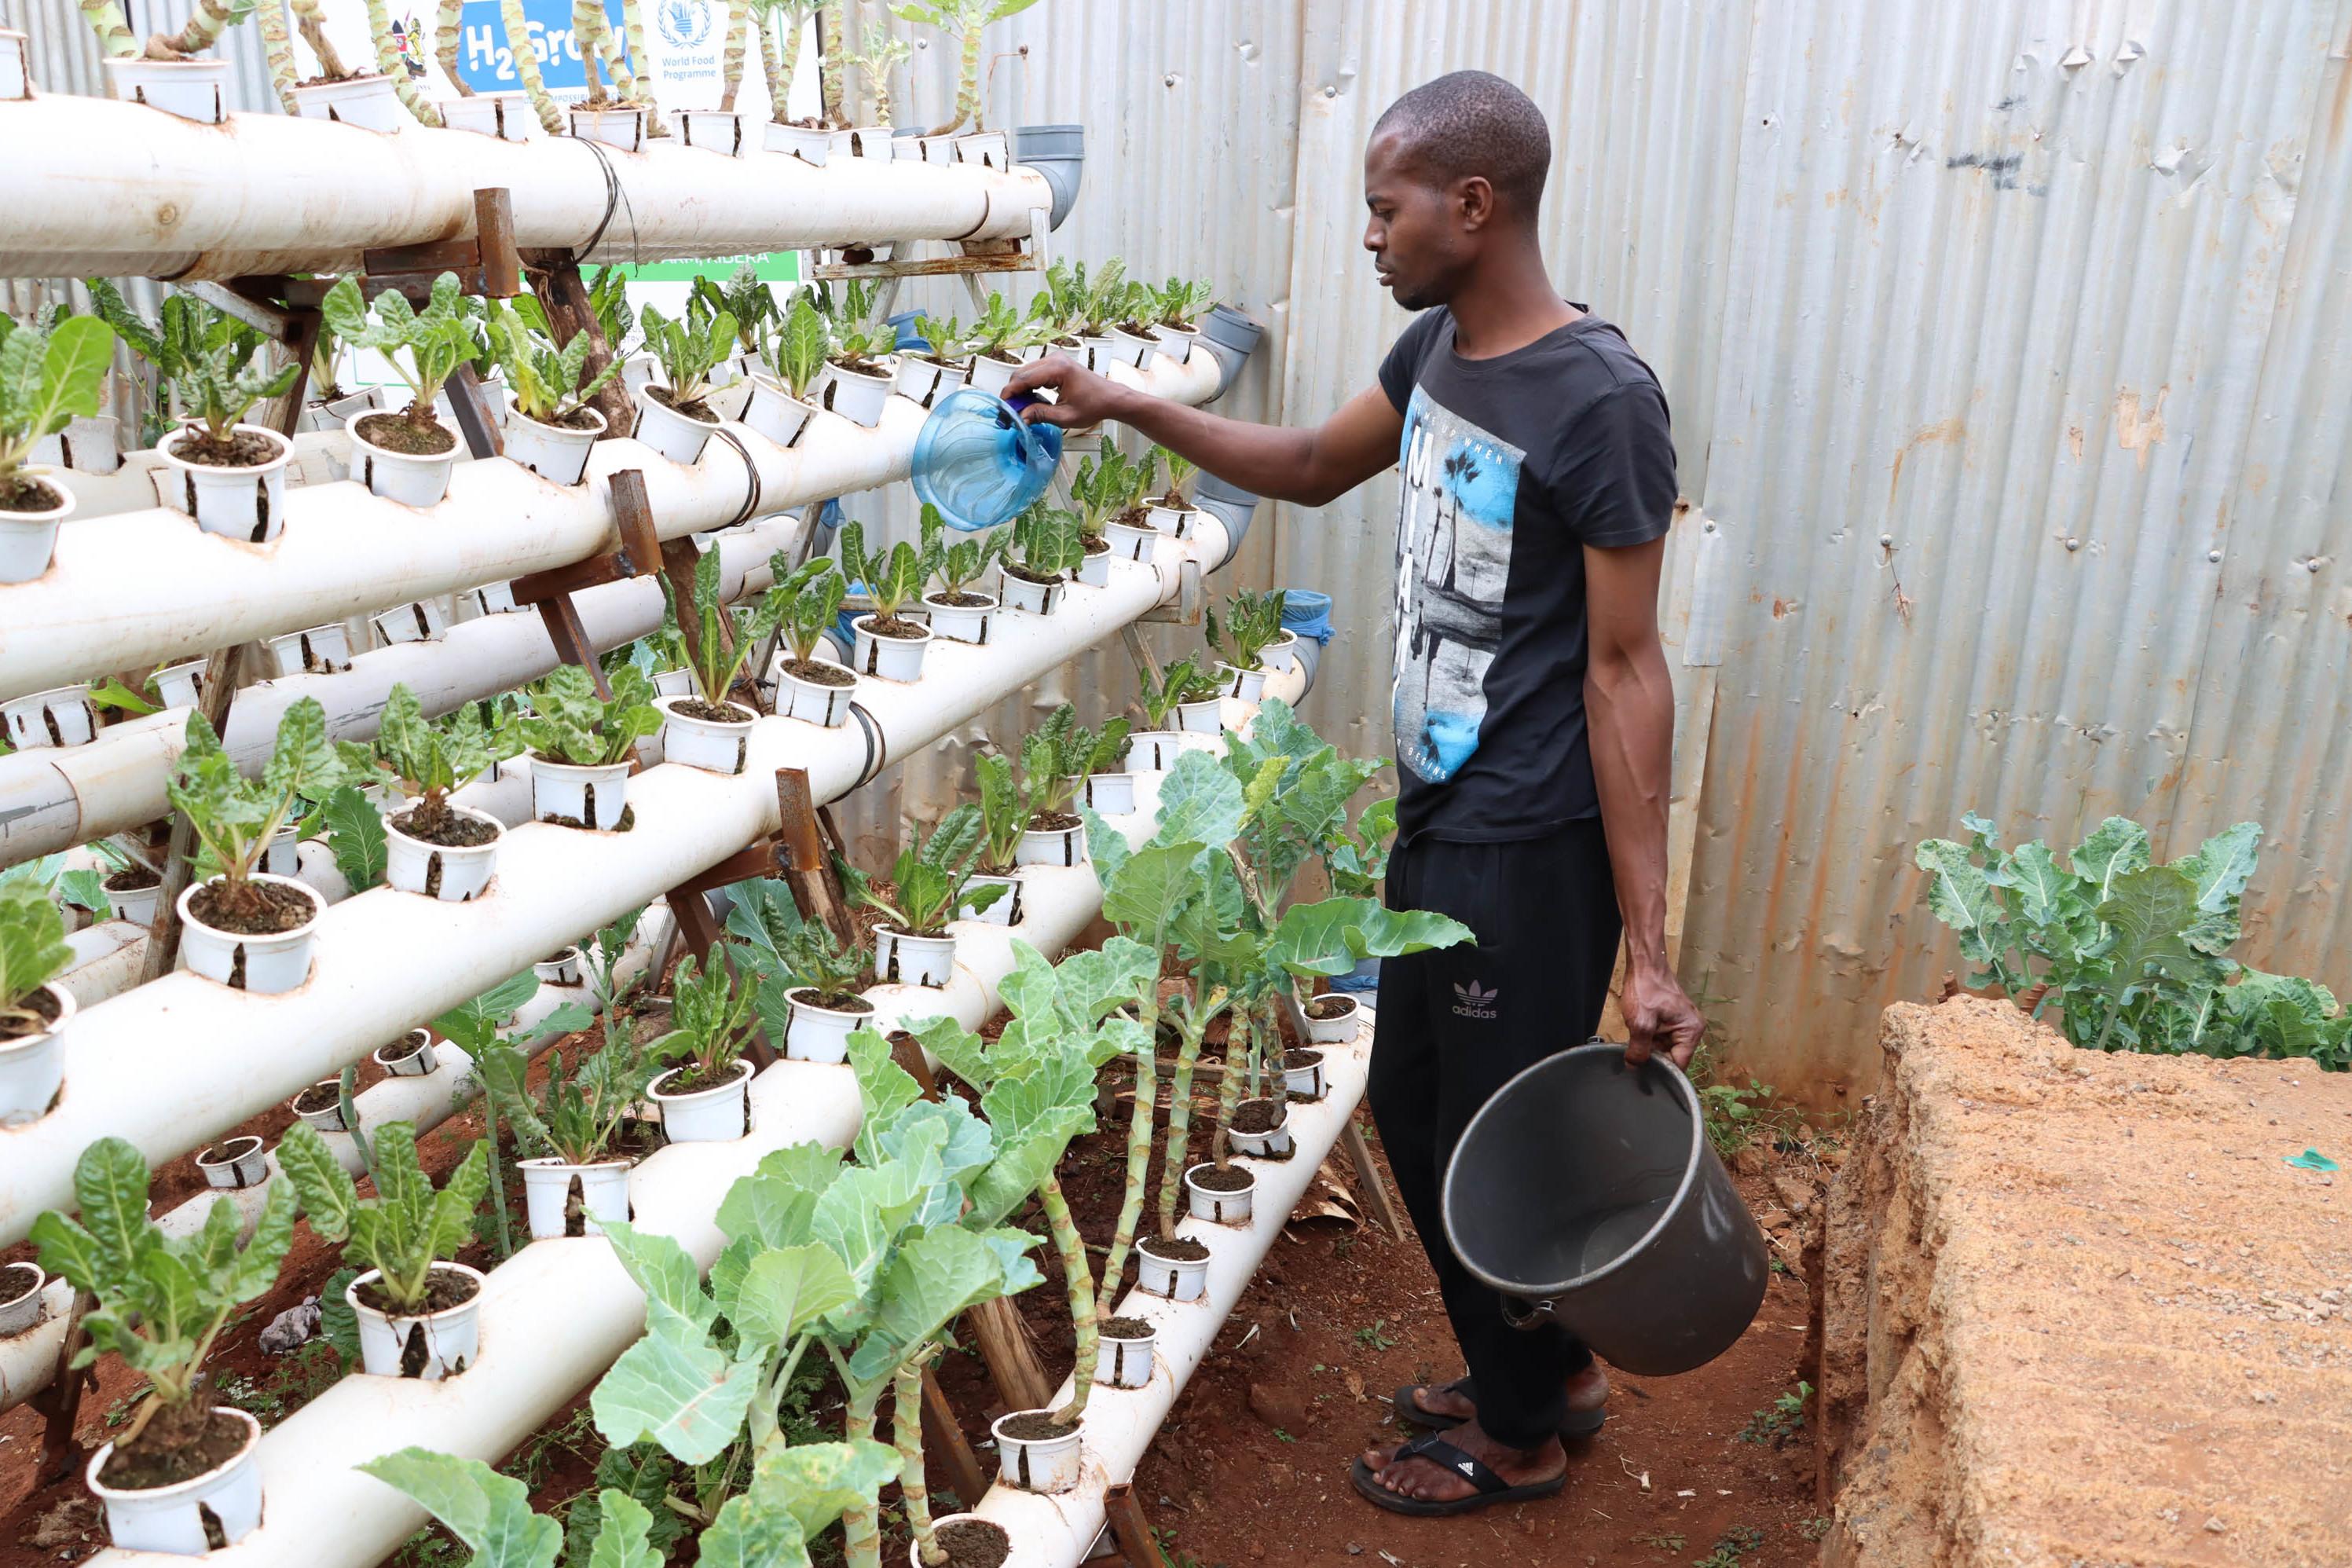
Kilimo cha kisasa cha haidroponi kinachotumia maji pamoja na virutubisho, kusaidia mimea kuota katika mazingira rafiki, ili kupata mazao yaliyo bora.